Le violoneux

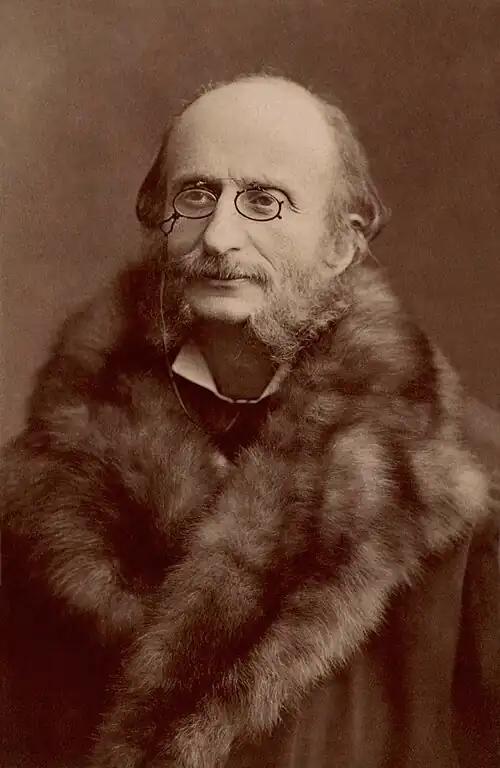
Jacques Offenbach by Nadar, c. 1860s

Le violoneux is a one-act operetta (« légende bretonne » - Breton legend) by Jacques Offenbach to a French libretto by Eugène Mestépès and Émile Chevalet, first performed in 1855.